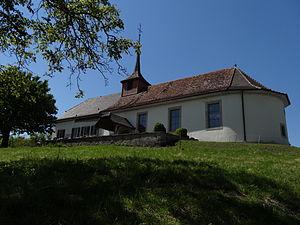
L'église Notre-Dame de Tours, de la paroisse de Montagny-Tours, est un lieu de pèlerinage. Elle se trouve près de Corcelles-près-Payerne.
Un sanctuaire à répit est un type de lieu saint rencontré en pays de tradition catholique. Selon la croyance populaire en certaines provinces, le « répit » est, chez un enfant mort-né, un retour temporaire à la vie le temps de lui conférer le baptême avant la mort définitive. Ayant été baptisé, l’enfant pourra de ce fait entrer en paradis au lieu d’errer éternellement dans les limbes où il serait privé de la vision de Dieu. Le répit n’est possible qu’en certains sanctuaires, le plus souvent consacrés à la Vierge dont l’intercession est nécessaire pour obtenir un miracle.
L'église Notre-Dame de Tours, également appelée église Notre-Dame de Montagny-les-Monts est une église catholique et un sanctuaire à répit situé dans le village fribourgeois de Cousset, en Suisse.
Cousset est une localité suisse du canton de Fribourg, située dans le district de la Broye.